Nils Otto Hesselberg

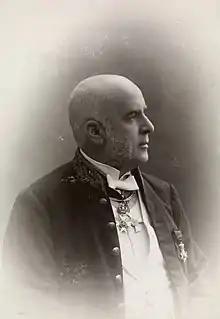
Nils Otto Hesselberg

Nils Otto Hesselberg (1844–1929) was a Norwegian politician for the Liberal Party. He was Chief of Kristiania Police department (1883–1906), secretary to Norway's Council of State (1906–1920), and was appointed state secretary in the first government of Prime Minister Gunnar Knudsen (1908–1910).